Sufi whirling

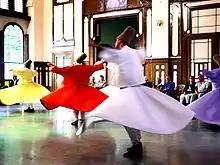
Sema ceremony at Sirkeci Railway Station, Istanbul

The Western world, having witnessed Sufi whirling through tourism, have described the various forms of "dhikr" as "barking, howling, dancing, etc." The practice of each "tariqa" is unique to its individual order, specific traditions and customs may differ across countries. The same "tariqa" in one country will not mirror that of another country as each order's ritual stresses "emotional religious life" in various forms. The Mevleviyah order, like many others, practice the "dhikr" by performing a whirling meditation. Accompanying the "dhikr" practices of whirling and prayer, the custom of "sama" serves to further one's "nourishment of the soul" through devotional "hearing" of the "'subtle' sounds of the hidden world or of the cosmos." In contrast to the use of "sama", whirling and devotional prayer in the practice of "dhikr", the "tariqa" orders perform Sufi whirling in addition to playing musical instruments, consuming glowing embers, live scorpions and glass, puncturing body parts with needles and spikes, or practicing clairvoyance and levitation. The dervish practice can be performed by community residents or lay members, members have typically been those of lower classes. Women were received into a "tariqa" order by a male sheikh, but traditionally were instructed to practice the "dhikr" alone or with an established branch of females within a specific order.